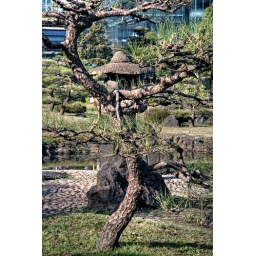
Stone lantern and pine tree in Kyu-Shibarikyu Gardens, Hamamatsucho, Tokyo.